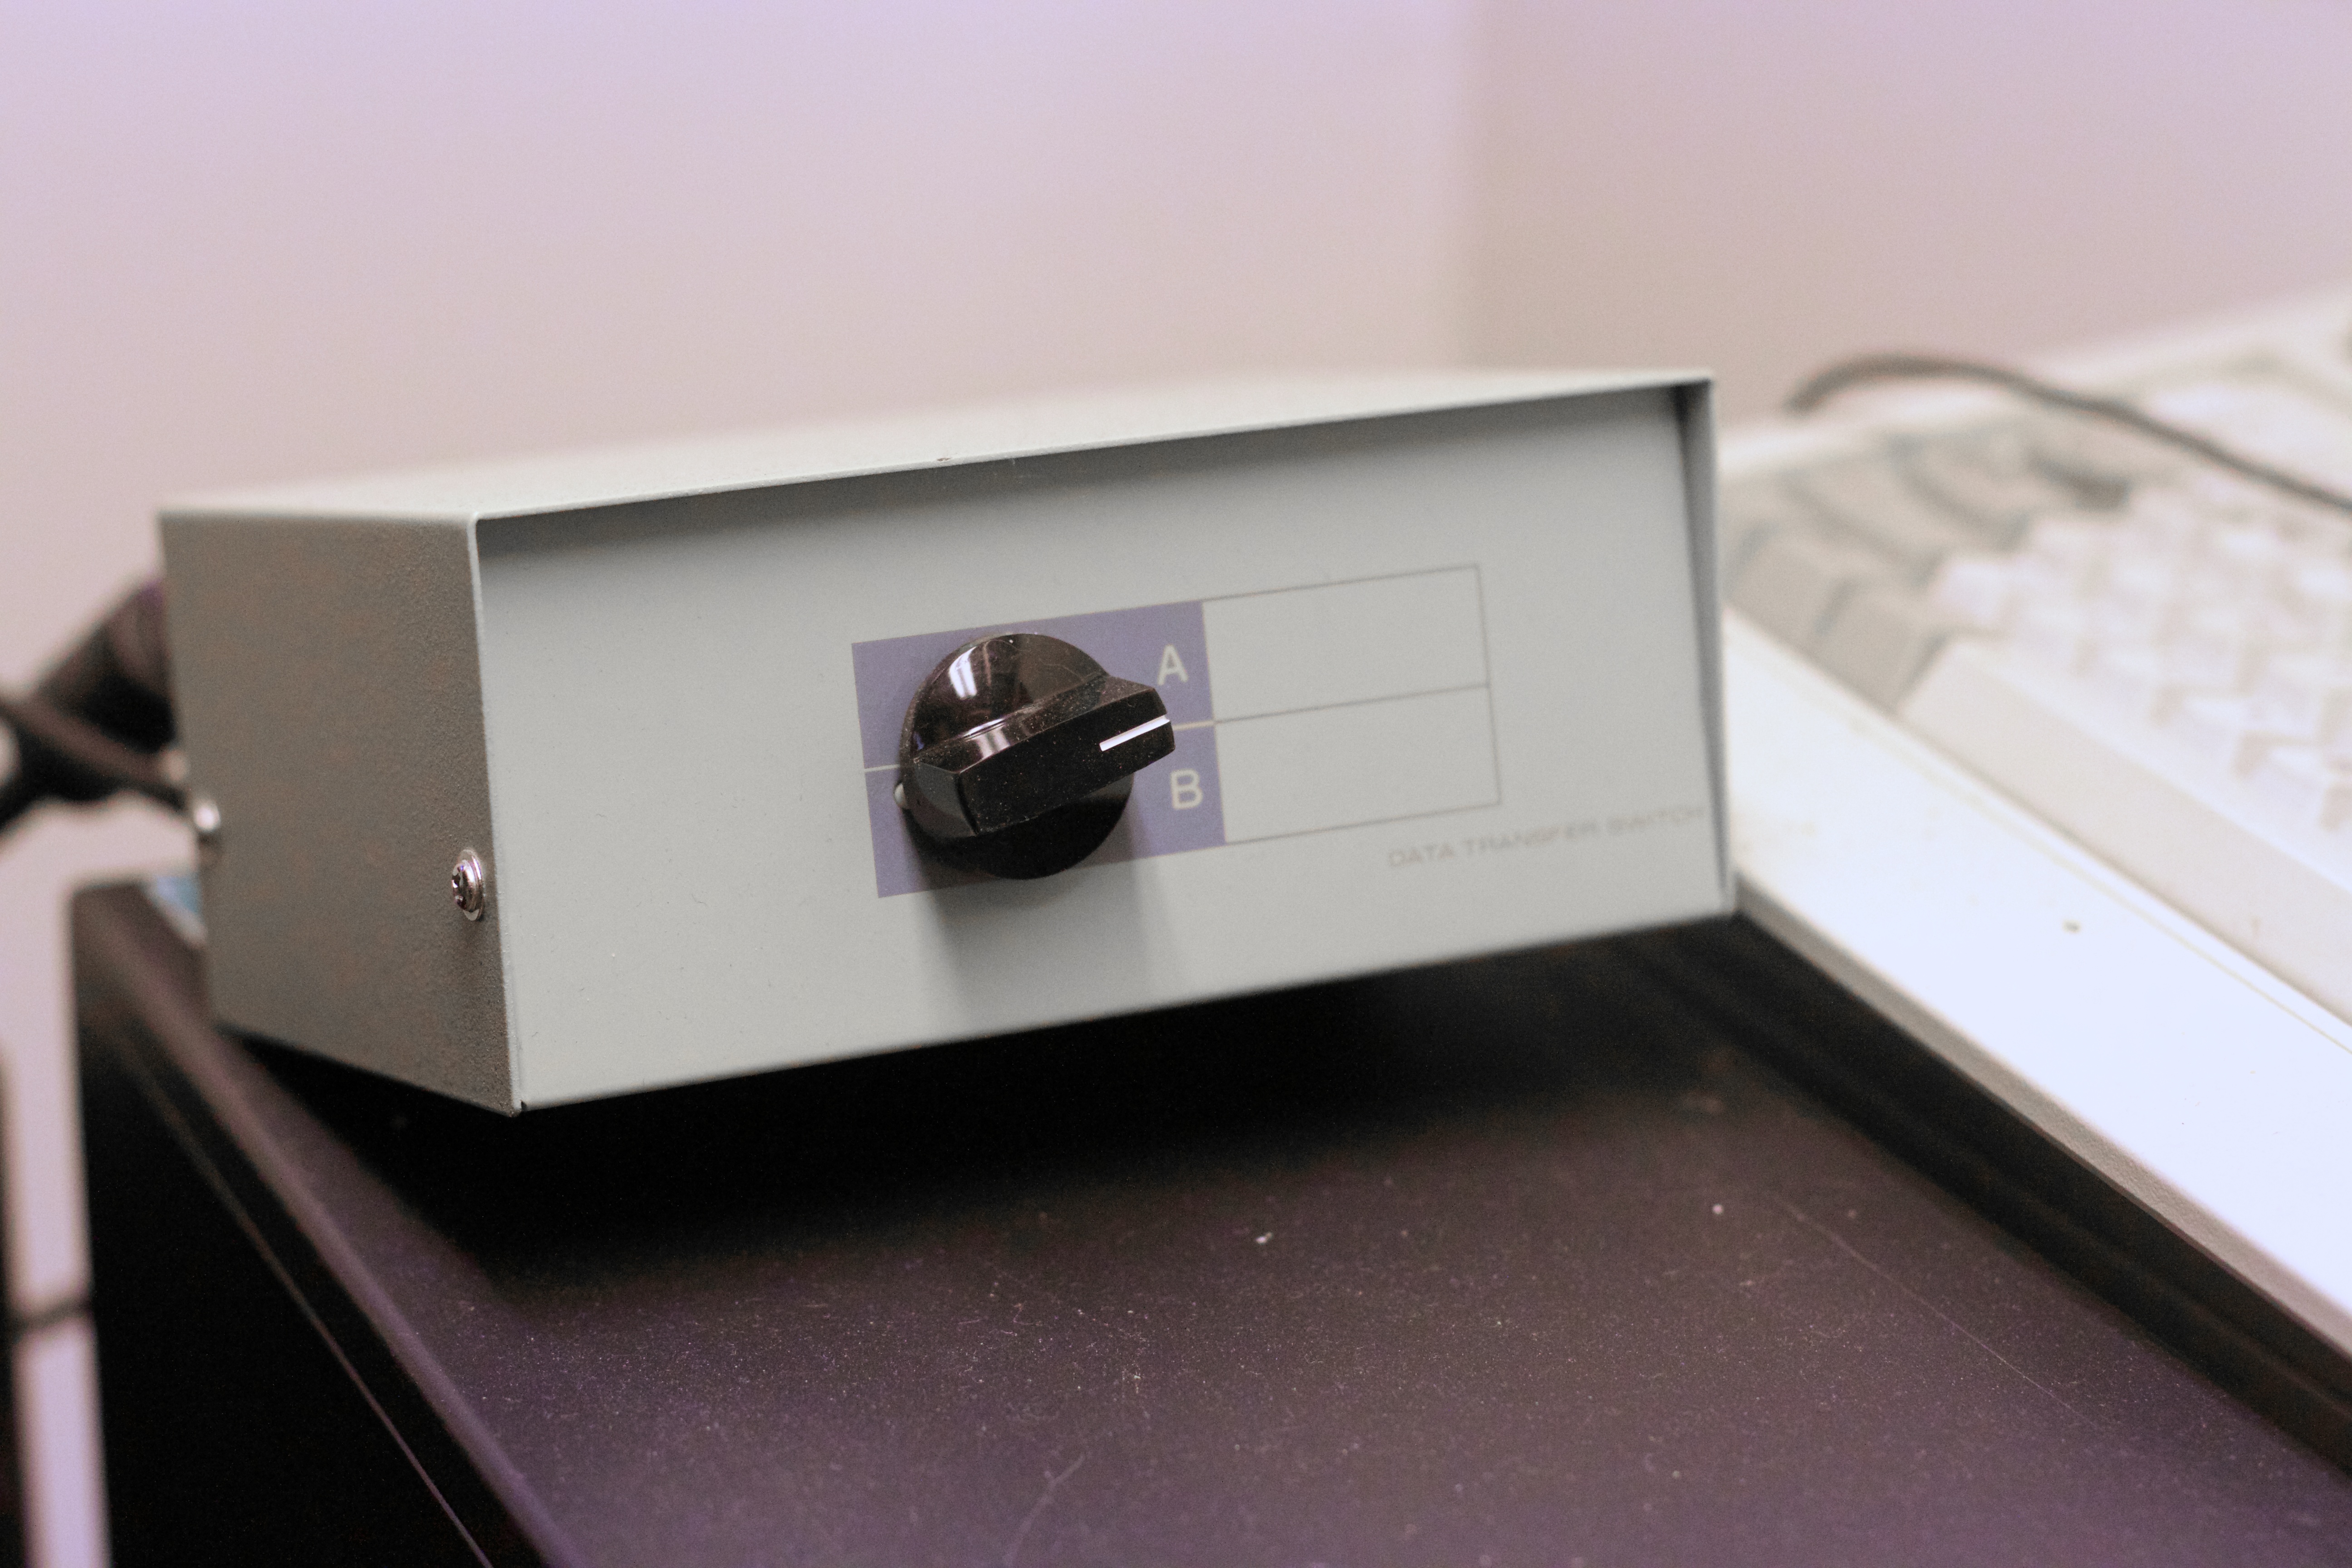
furniture, lighting, radio, product, electronics, design, cfbx